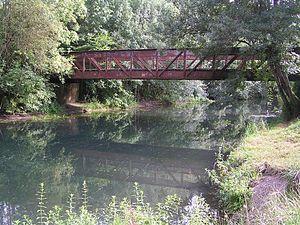
Saint-Sulpice-de-Cognac est une commune du Sud-Ouest de la France, située dans le département de la Charente.